Josephine Nesbit

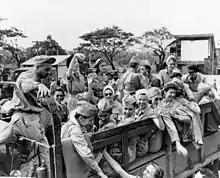
US Army nurses liberated from Santo Tomas Internment Camp in 1945

On May 6, 1942, Malinta Tunnel was captured by Japanese soldiers. The nurses were taken prisoners of war and taken to Santo Tomas Internment Camp in Manila. Disease and starvation were rampant in the camp and many nurses fell ill. There, Nesbit and Maude Davison ran the camp hospital from August 1942 to February 1945. For the next two years, Davison and Nesbit maintained the nurses' morale by establishing routines despite their imprisonment and requiring the nurses to work four-hour shifts every day. If one of the nurses was too weak to complete her shift, Nesbit would often replace her personally. She took care of the nurses, finding pieces of cloth for underwear and tiny pieces of meat to provide them with extra protein.